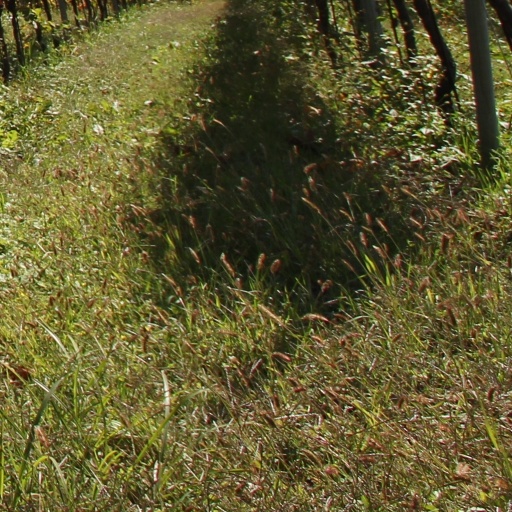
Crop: grape